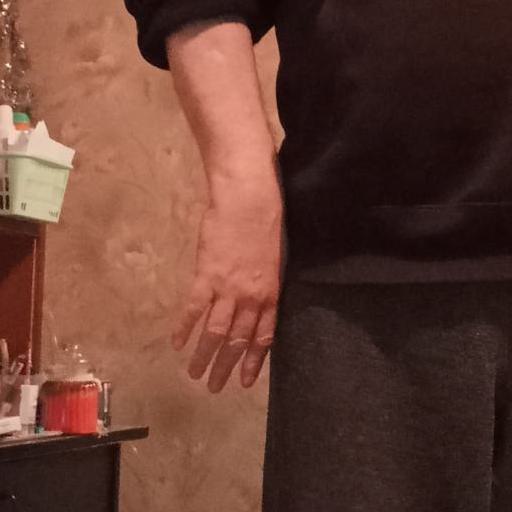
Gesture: no_gesture